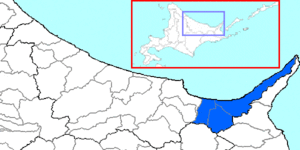
Le district de Shari est un district situé dans la sous-préfecture d'Okhotsk, au Japon.